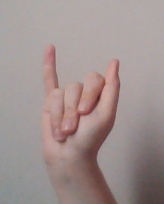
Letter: meem